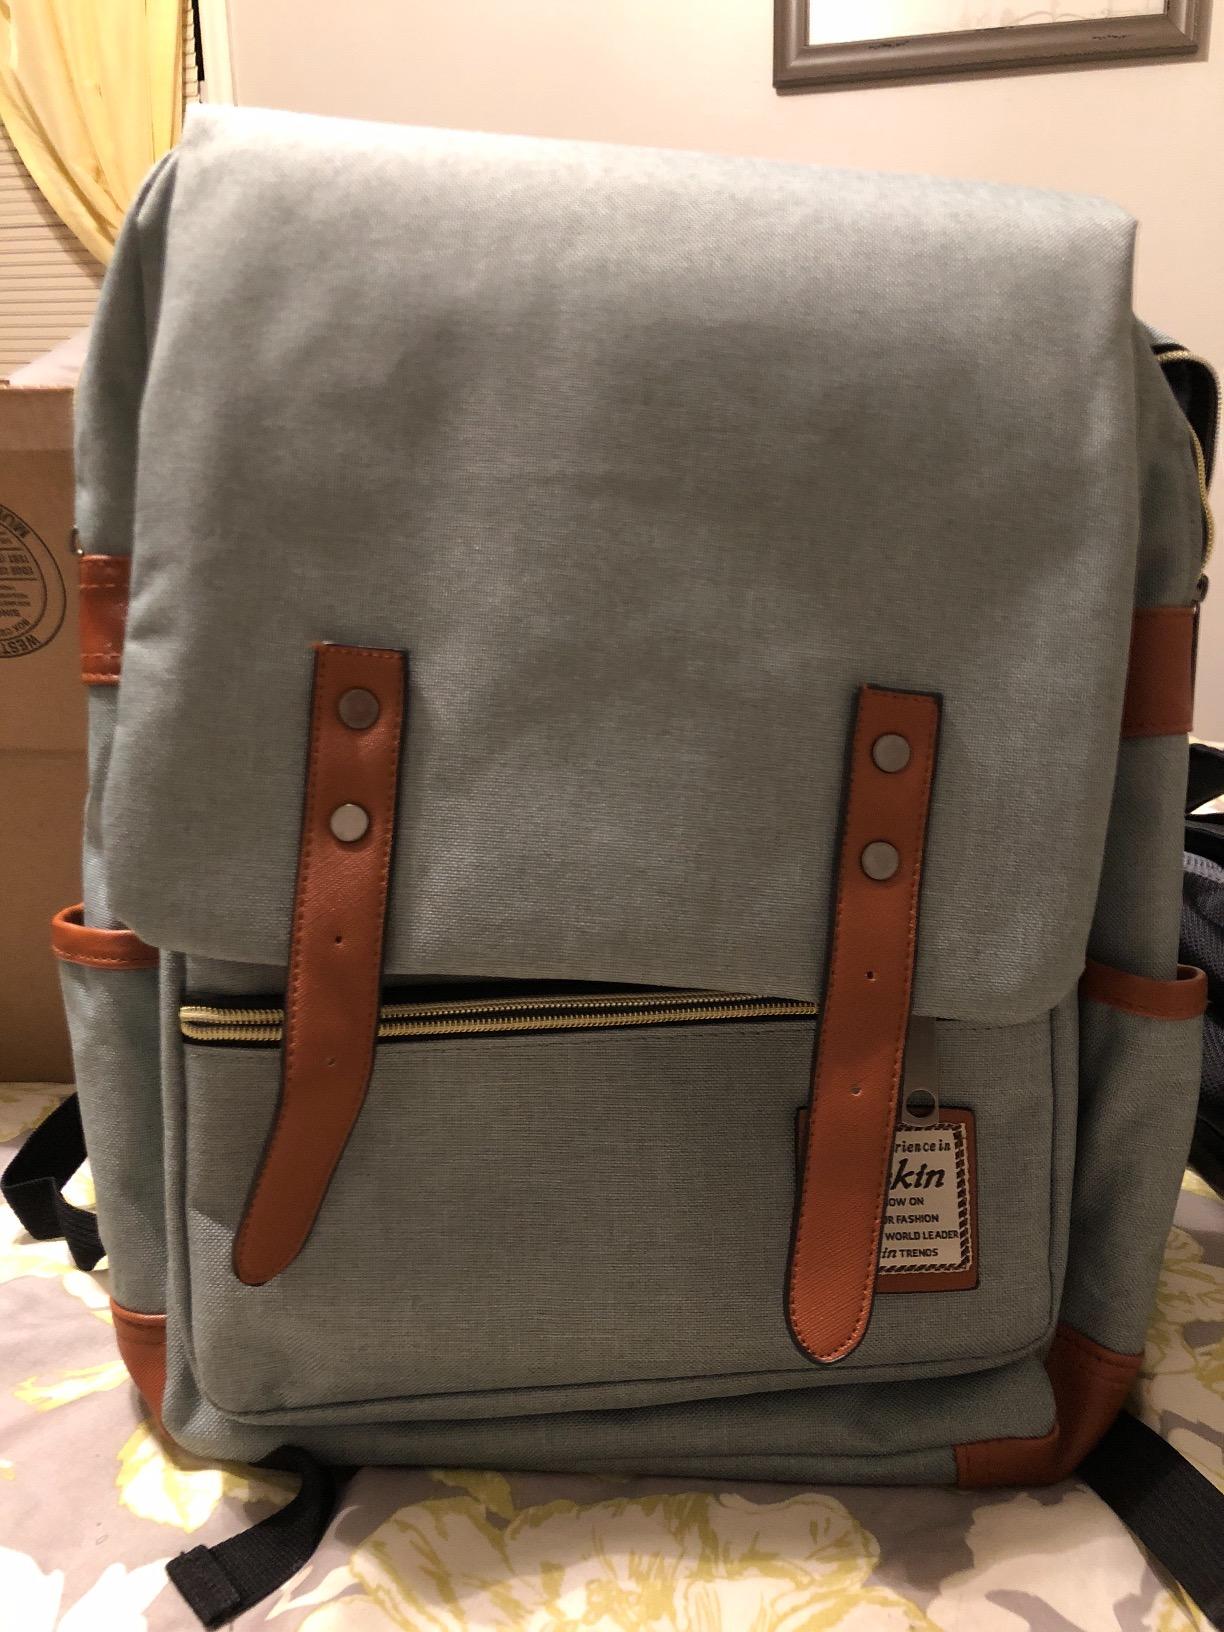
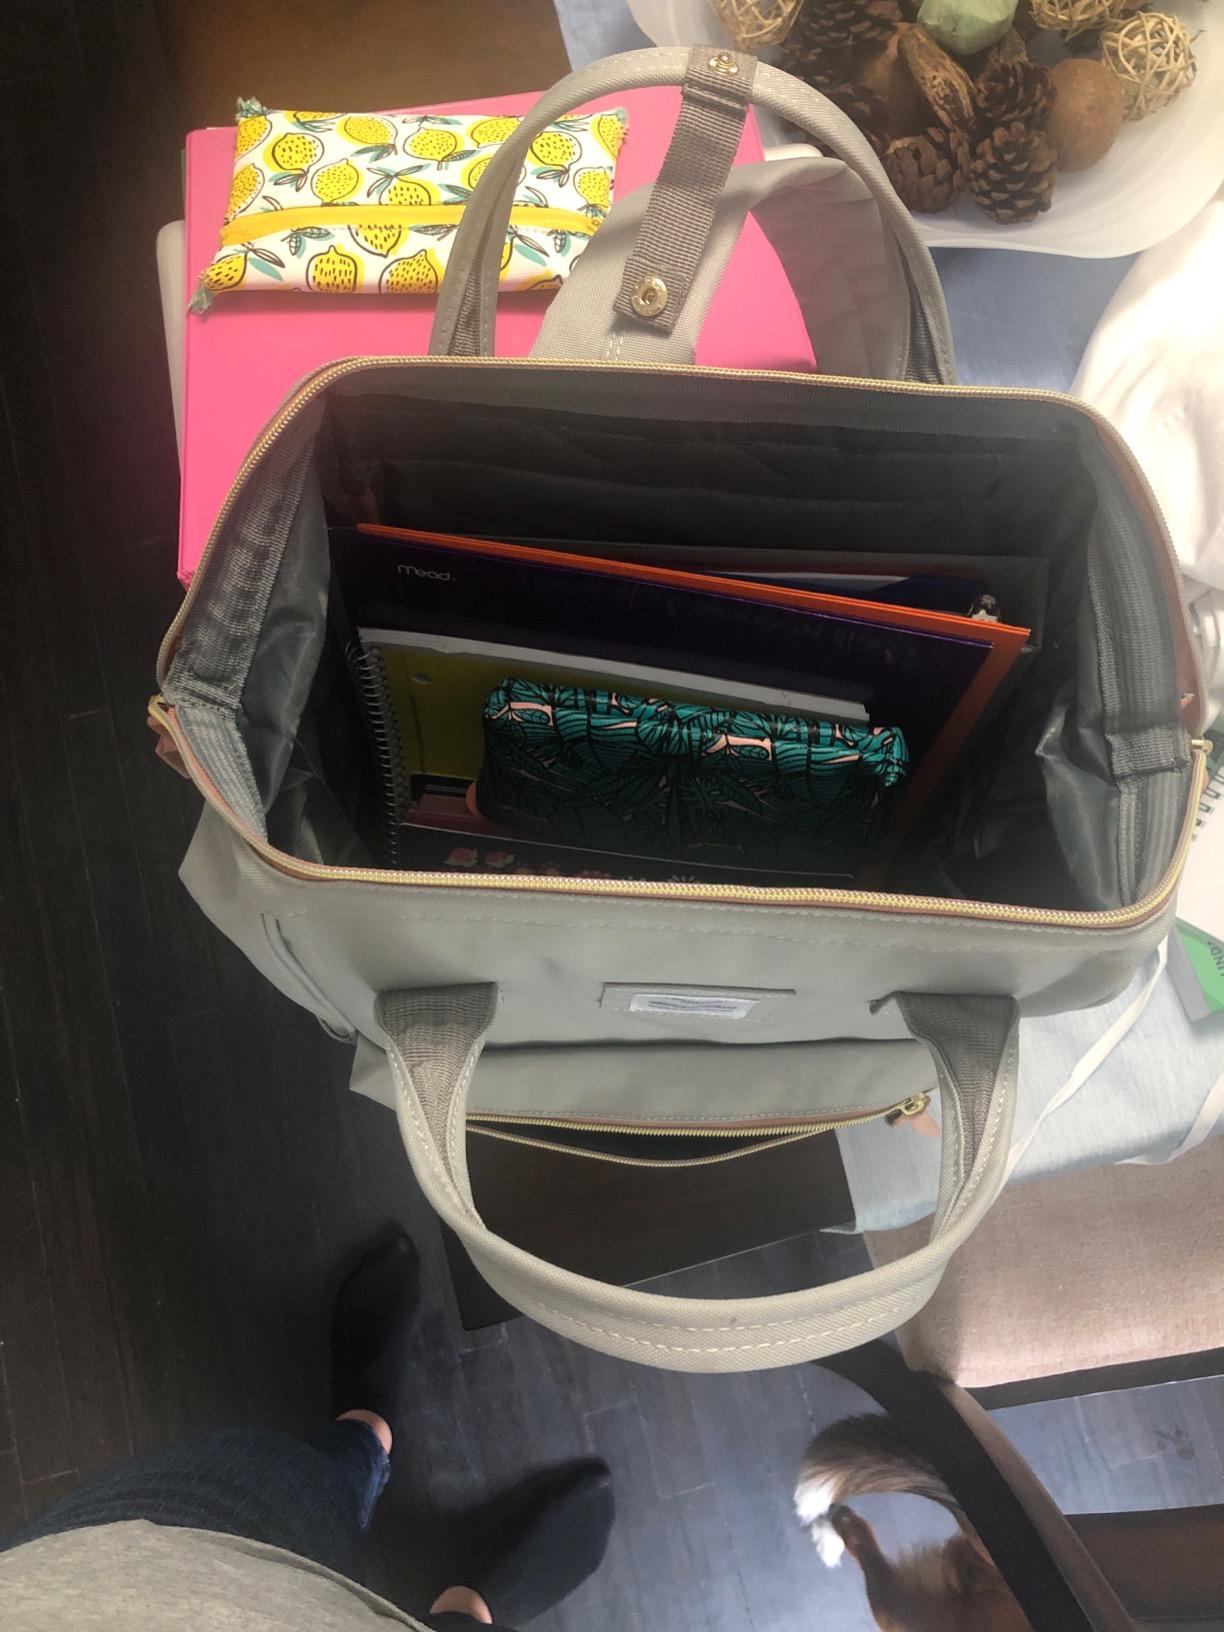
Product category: bag
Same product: no